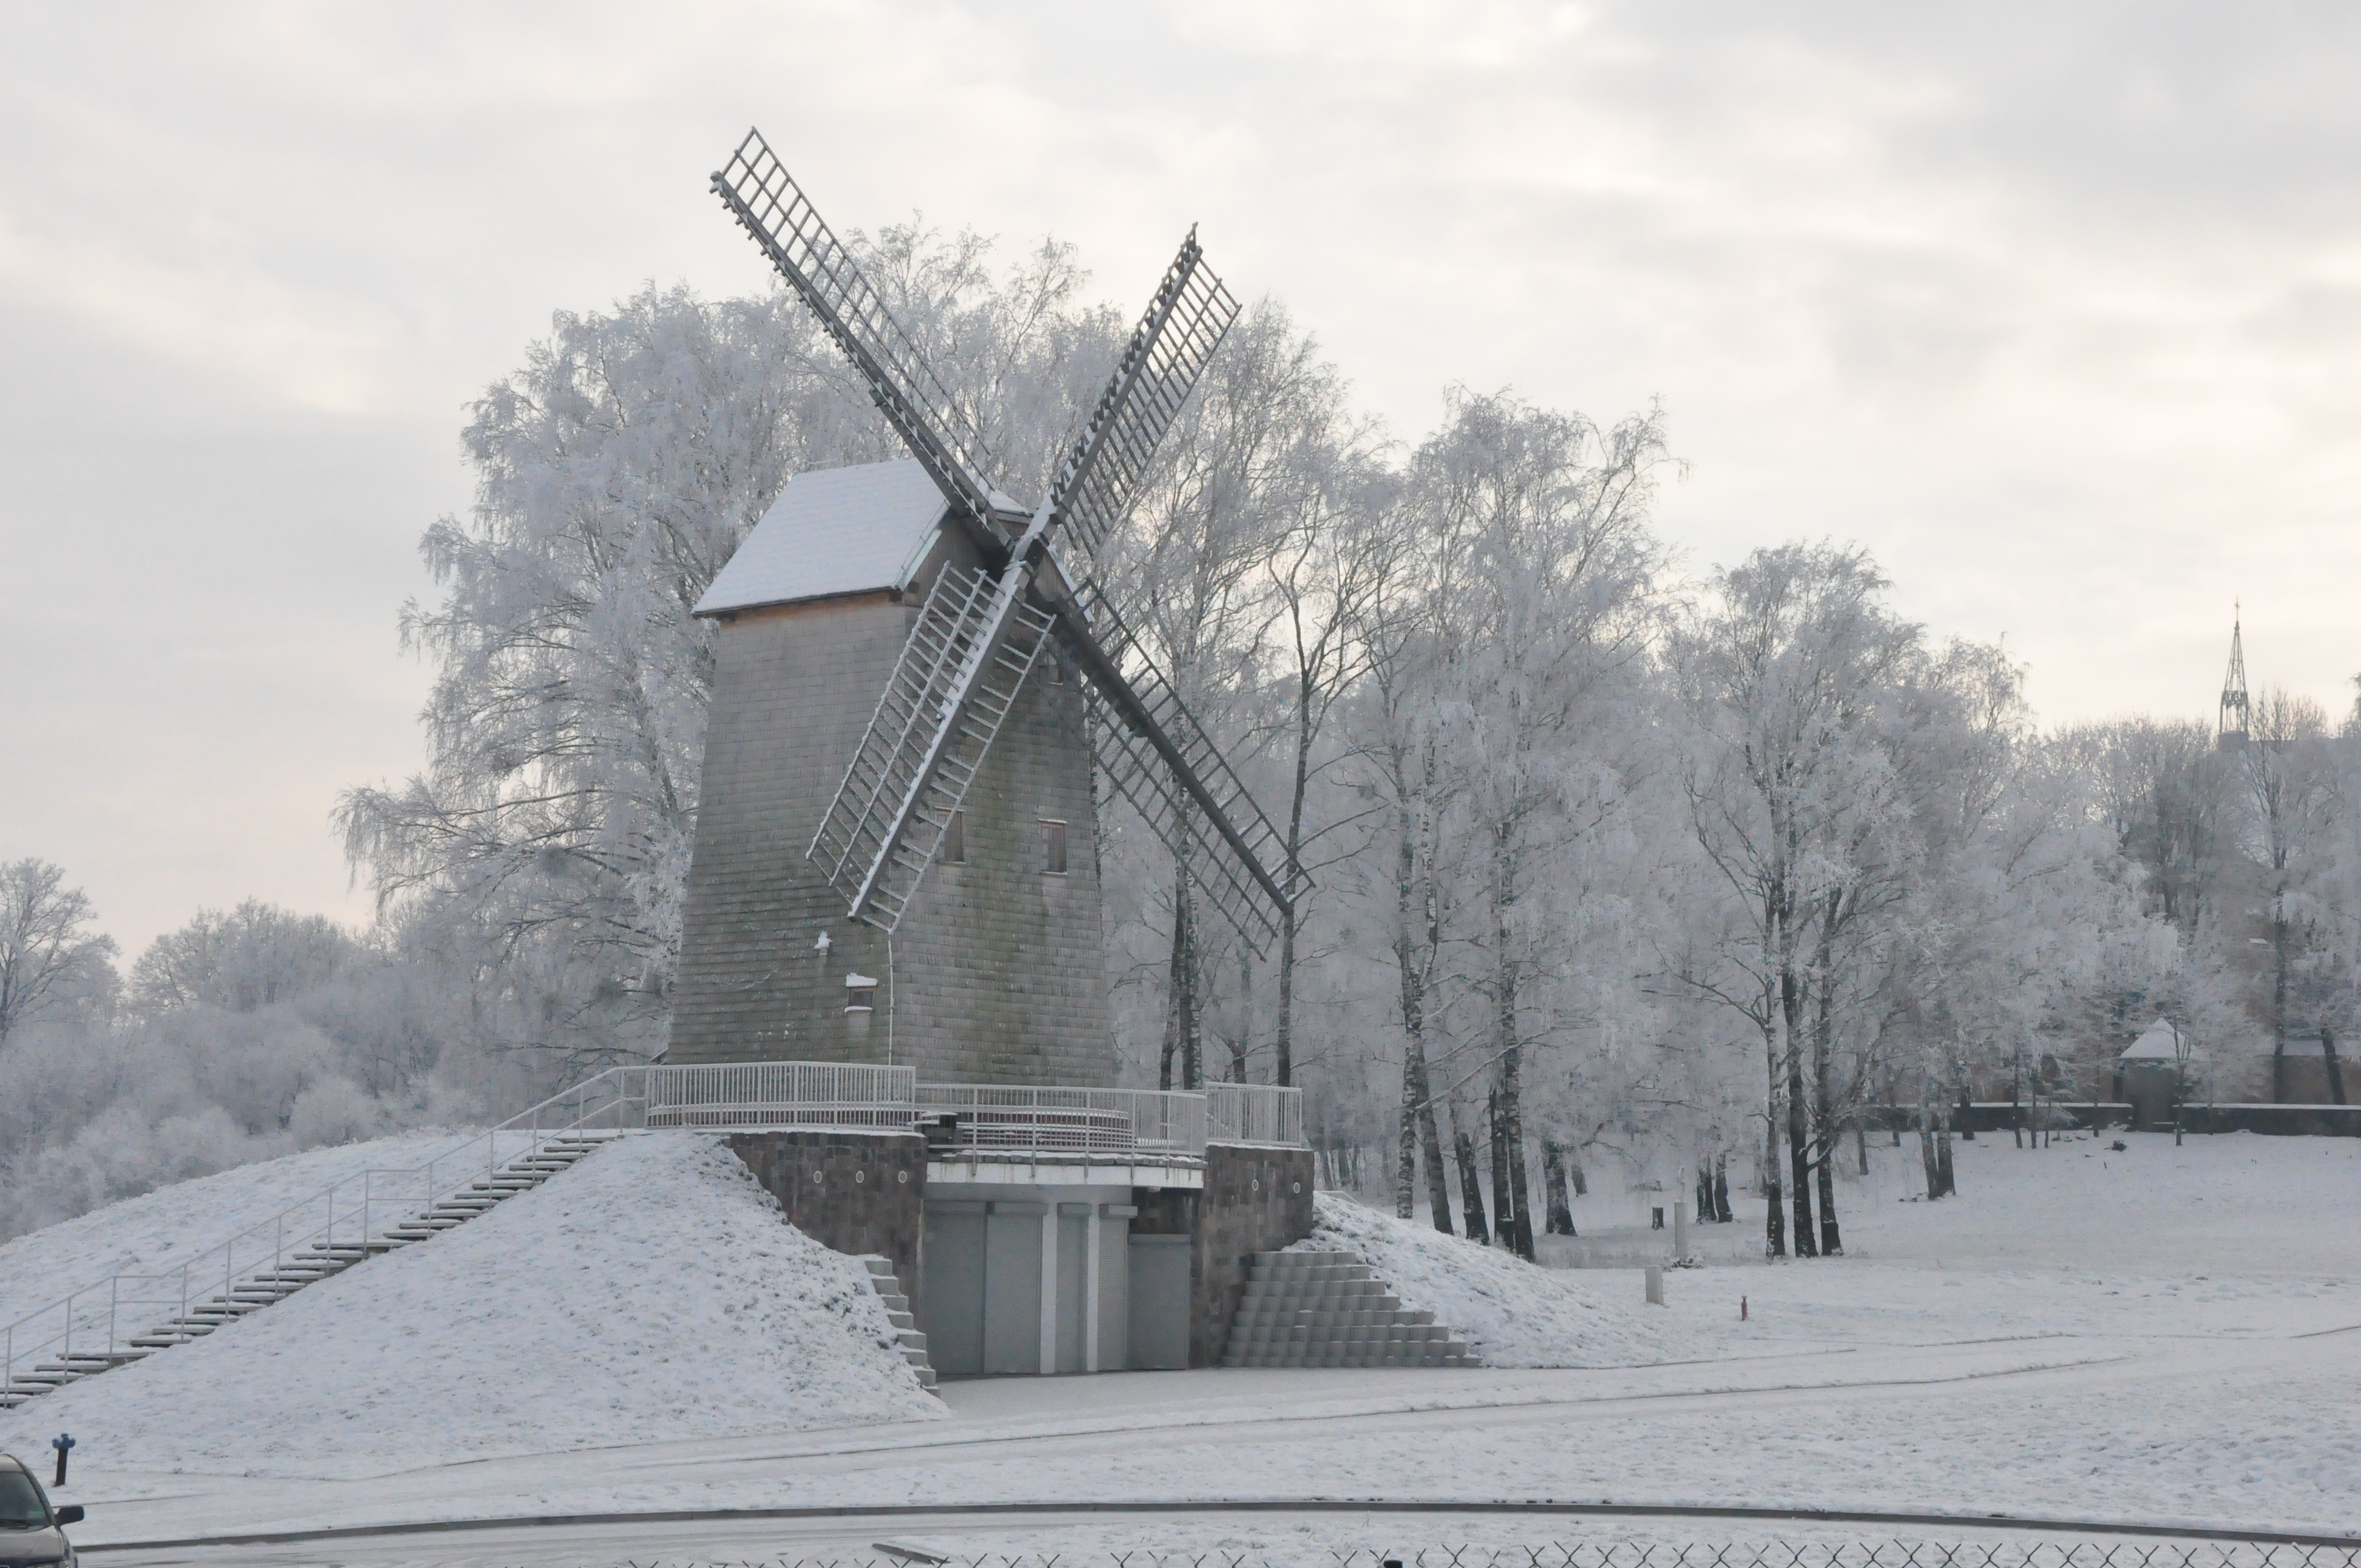
snow, winter, windmill, wind, frost, building, weather, season, mill, freezing, podlasie, biel